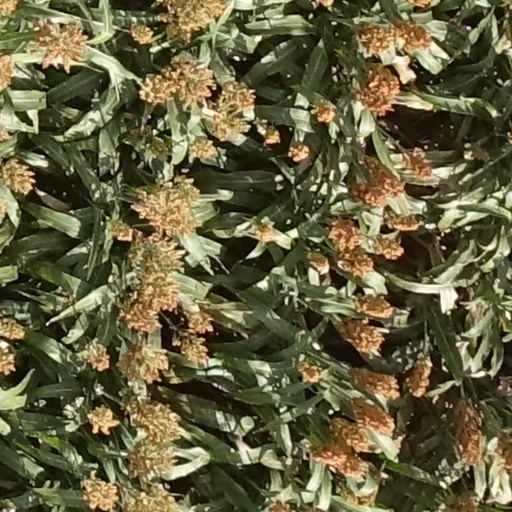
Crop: sorghum